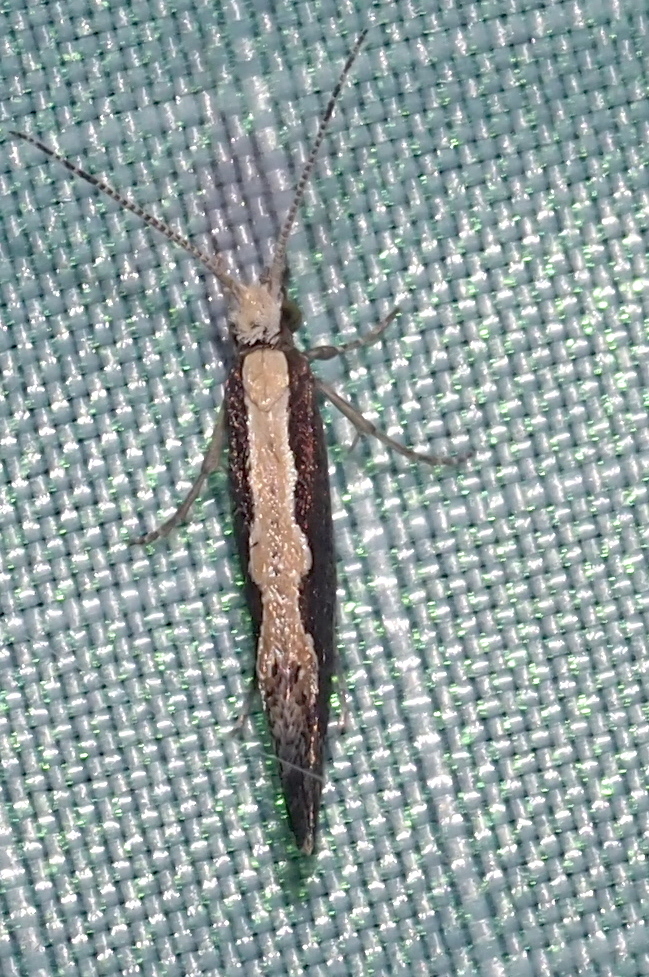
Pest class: diamondback_moth